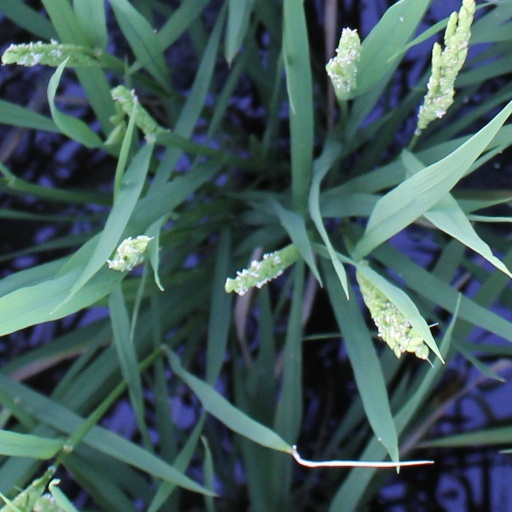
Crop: rice